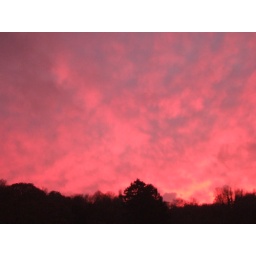
The red sky over Alexandra Park, Hastings East Sussex no photo enharncement. Taken by Stuart Alexander